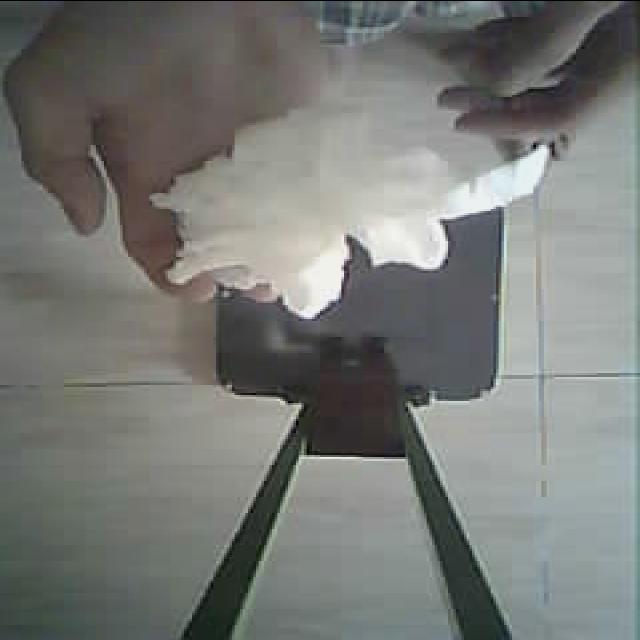
Label: tissues